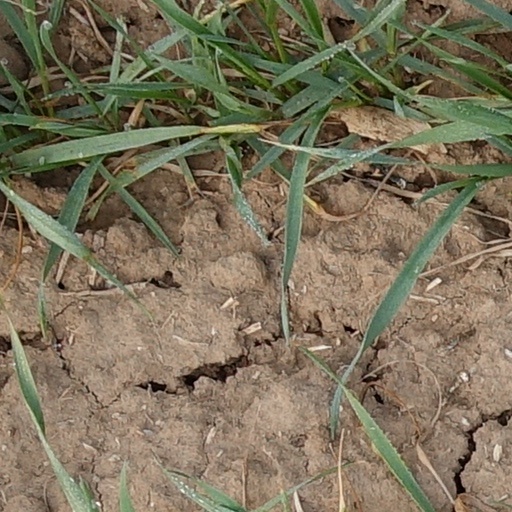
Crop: wheat